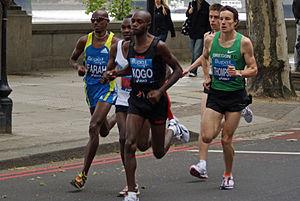
Micah Kipkemboi Kogo, né le 3 juin 1986, est un athlète kényan, spécialiste du 10 000 mètres.
Le 10 kilomètres est une épreuve sportive de course à pied qui se dispute sur route sur une distance de 10 kilomètres. Il n'est pas au programme des rencontres d'athlétisme internationales classiques comme les Jeux olympiques ou les championnats du monde d'athlétisme.